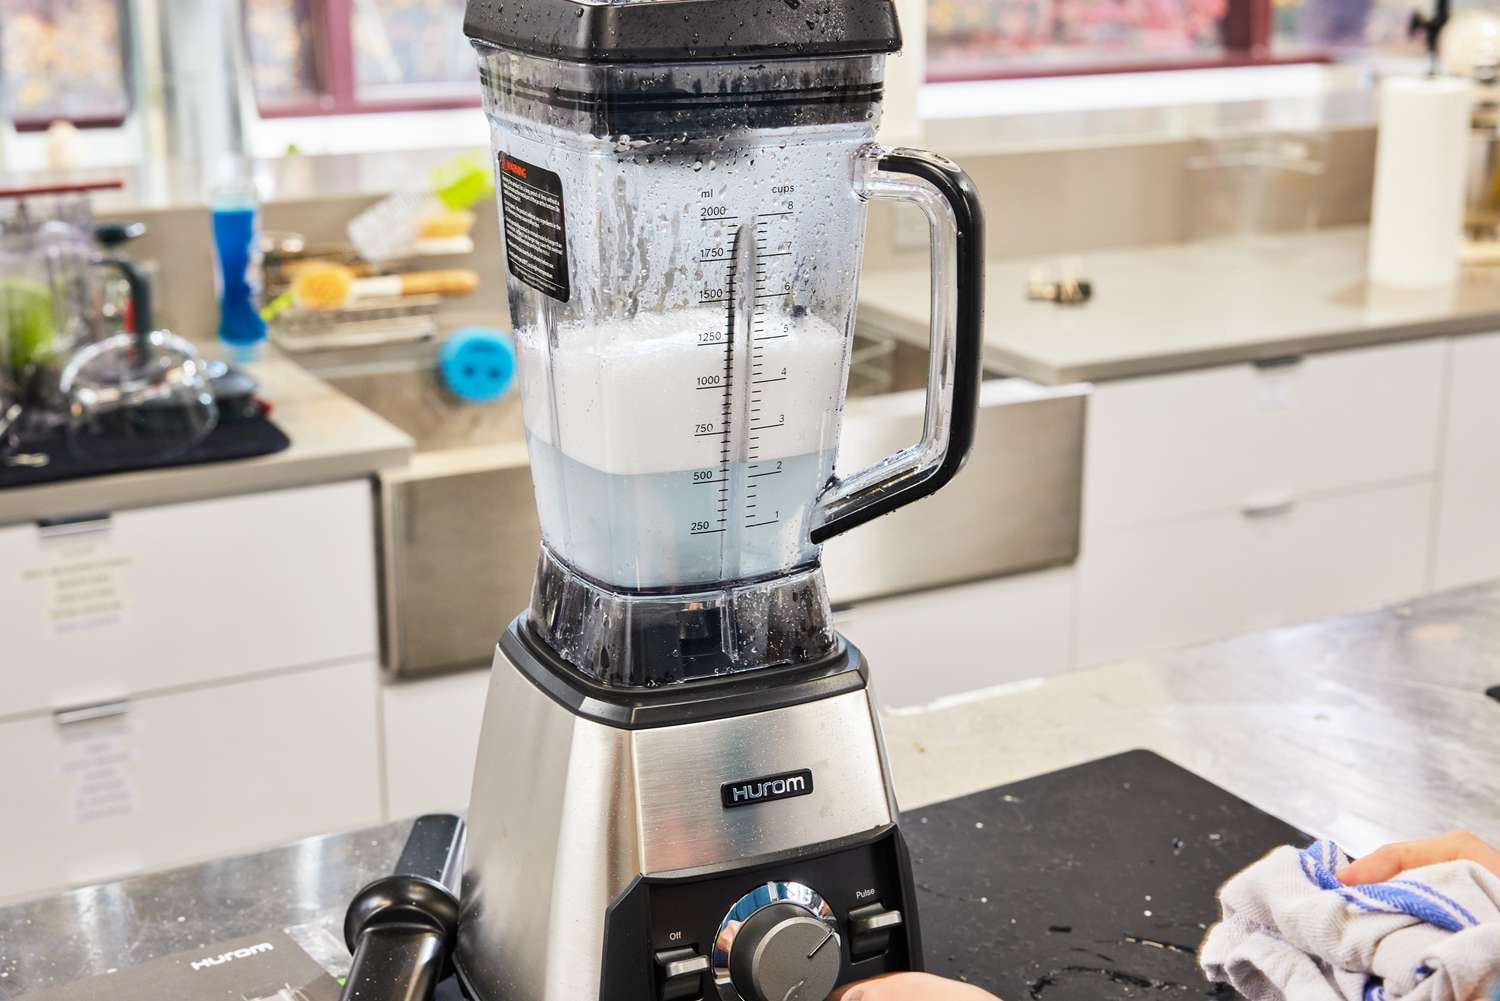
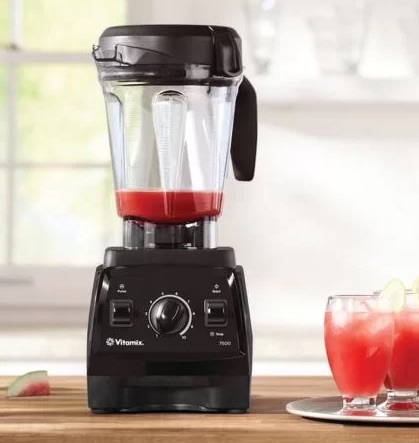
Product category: items_blender
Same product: no